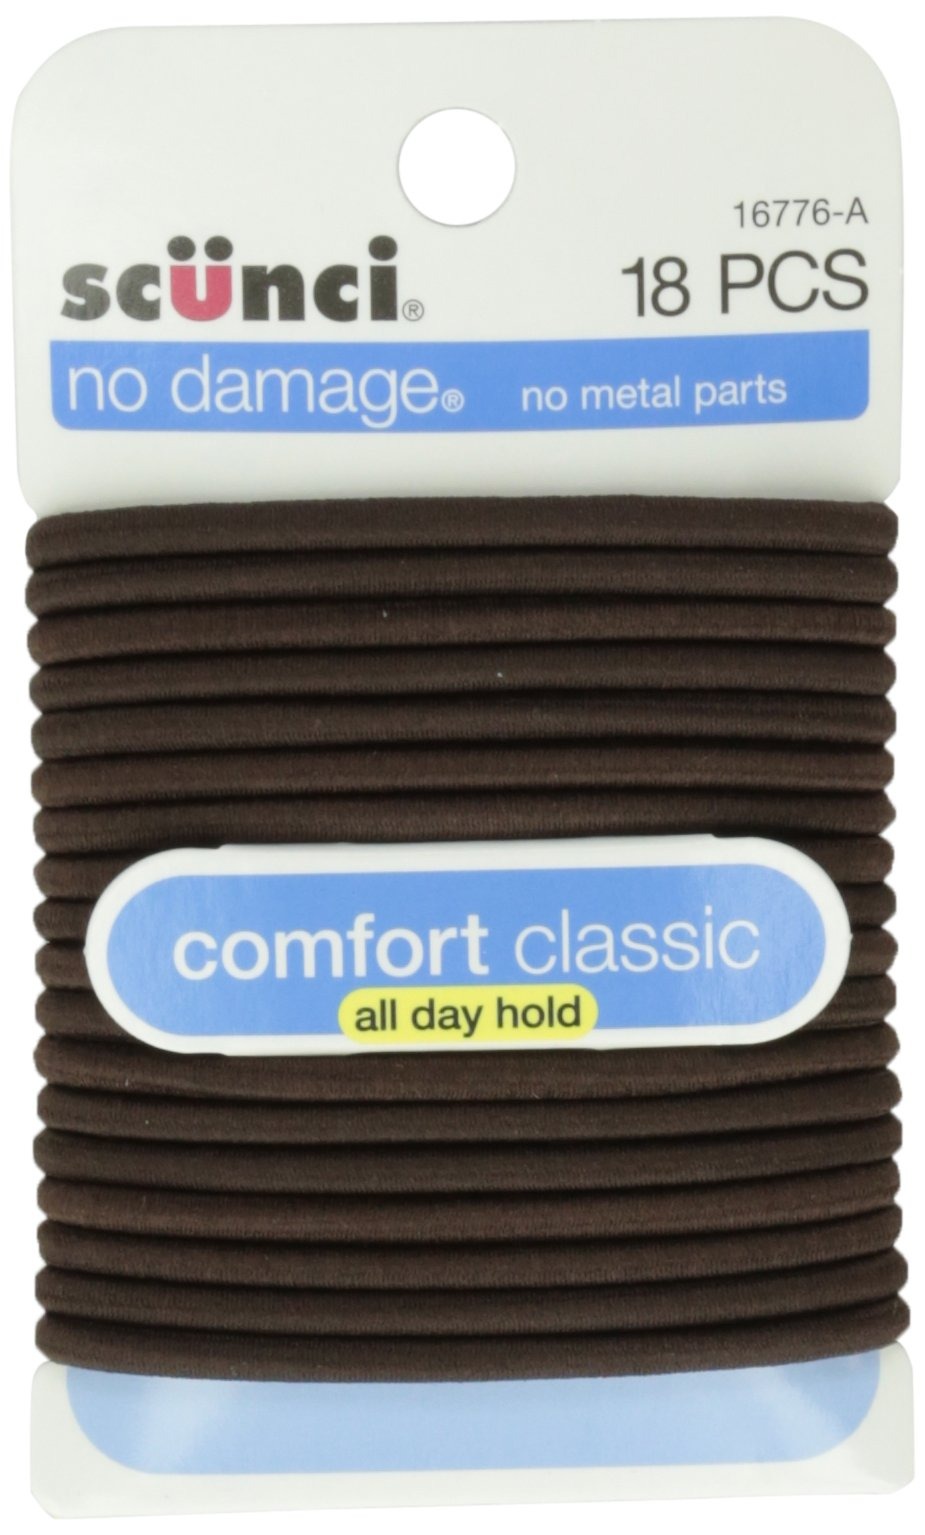
Item Name: Scunci Large No Damage Elastics, Brown, 18 pk
Bullet Point: Scunci Large No Damage Elastics, Brown, 18 pk
Value: 18.0
Unit: Count

Price: 4.745